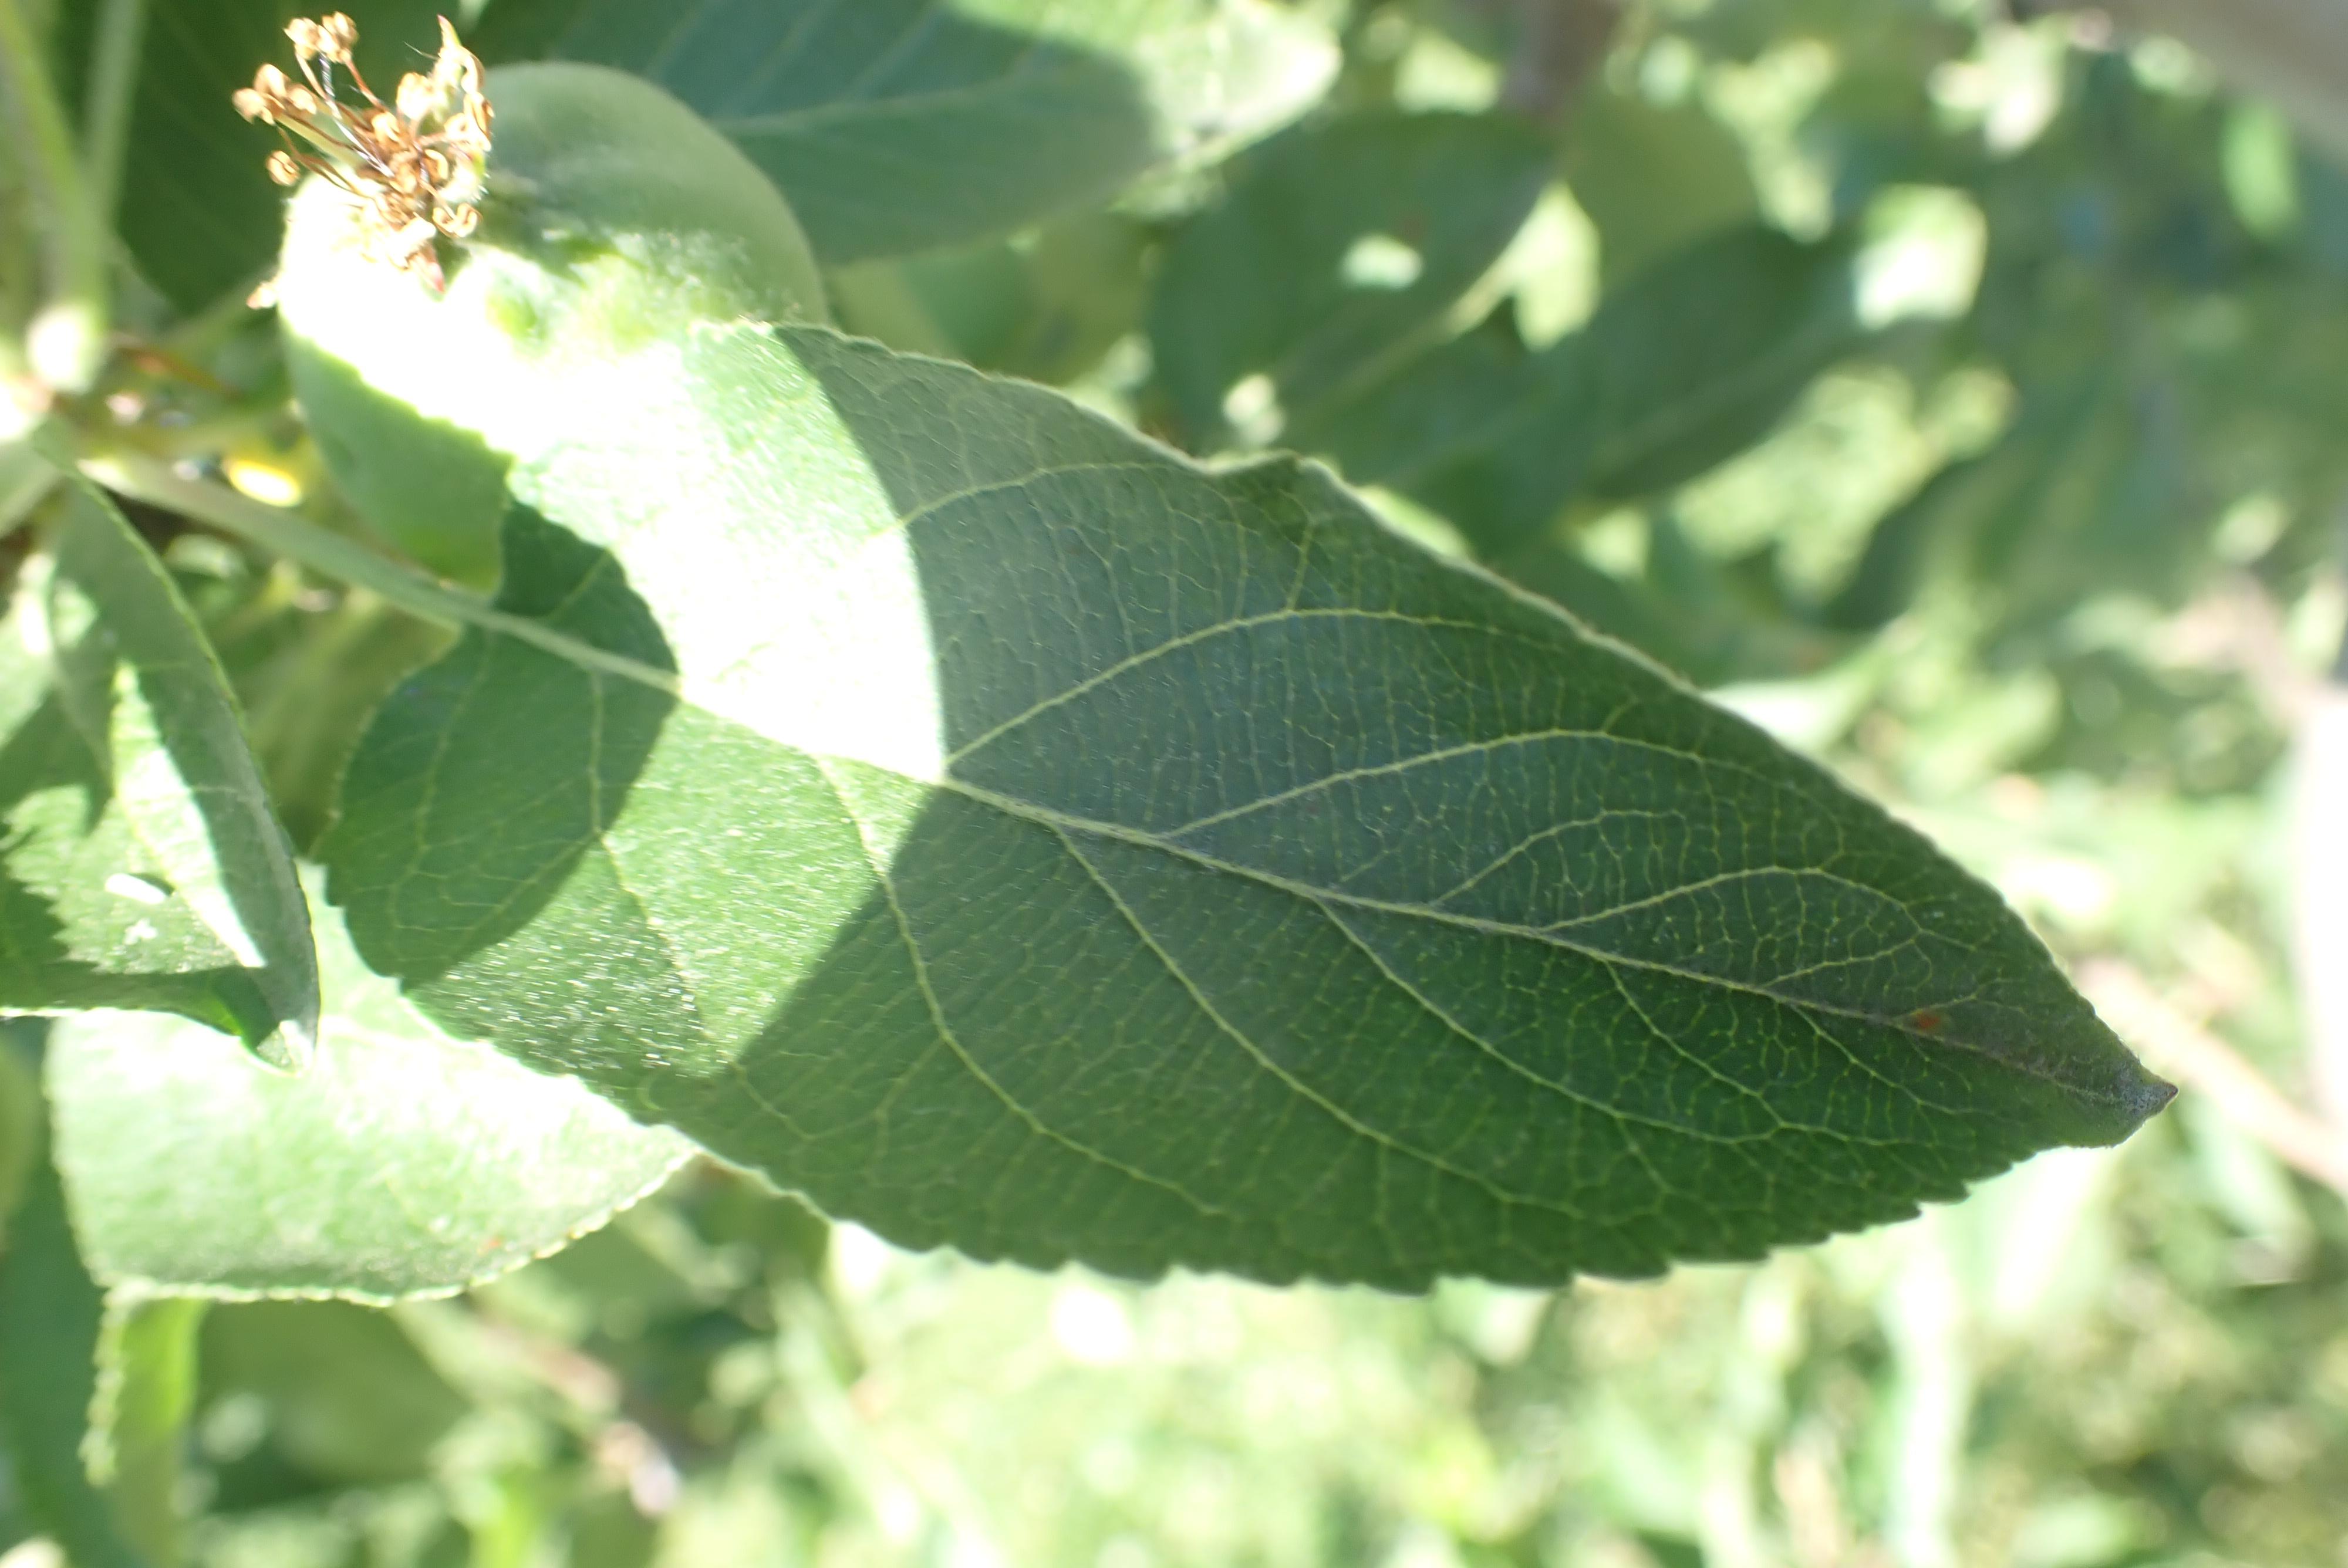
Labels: healthy